2014–15 Melbourne Victory FC season

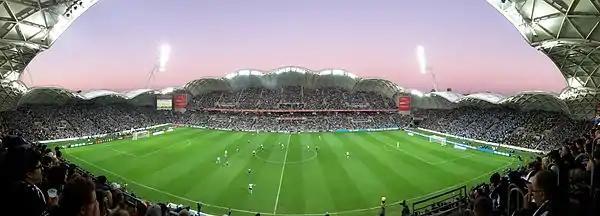
2015 A-League Grand Final at AAMI Park

The 2014–15 Melbourne Victory FC season was the club's 10th season since its establishment in 2004. The club participated in the A-League for the 10th time, winning the double for the third time, and competed in the FFA Cup for the first time.